Feleipe Franks

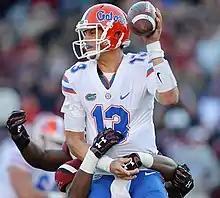
Franks with the Florida Gators in 2017

Franks redshirted his first year at Florida in 2016. As a redshirt freshman in 2017, he was named the starting quarterback heading into Florida's season opener against Michigan, beating out 2016 starter Luke Del Rio and incoming Notre Dame transfer Malik Zaire. Franks struggled in the game against Michigan, and was benched in favor of Zaire in the second half after completing 5 of 9 passes for 75 yards. The Gators went on to lose 33–17. In the Gators' next game on September 16, 2017, against Tennessee, Franks started the game and threw for 212 yards, including the game-winning 63-yard Hail Mary pass to receiver Tyrie Cleveland. Florida won the game 26–20 for Franks' first career win. After a 3–1 start, the Gators' season derailed, as they lost six of their final seven games to finish with a disappointing 4–7 record and the school's second losing season since 1979. Franks led the team in passing with 1,438 yards, nine touchdowns and eight interceptions.